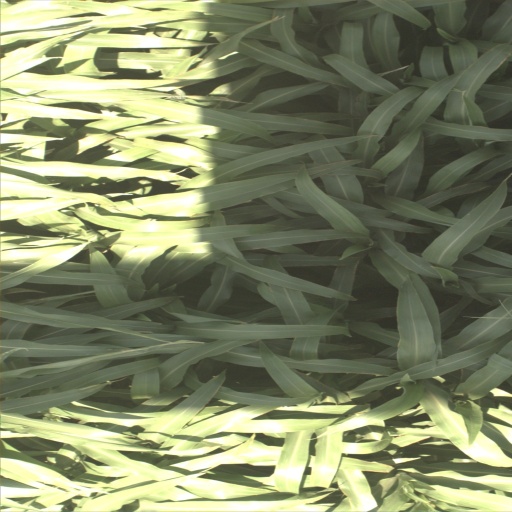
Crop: sorghum